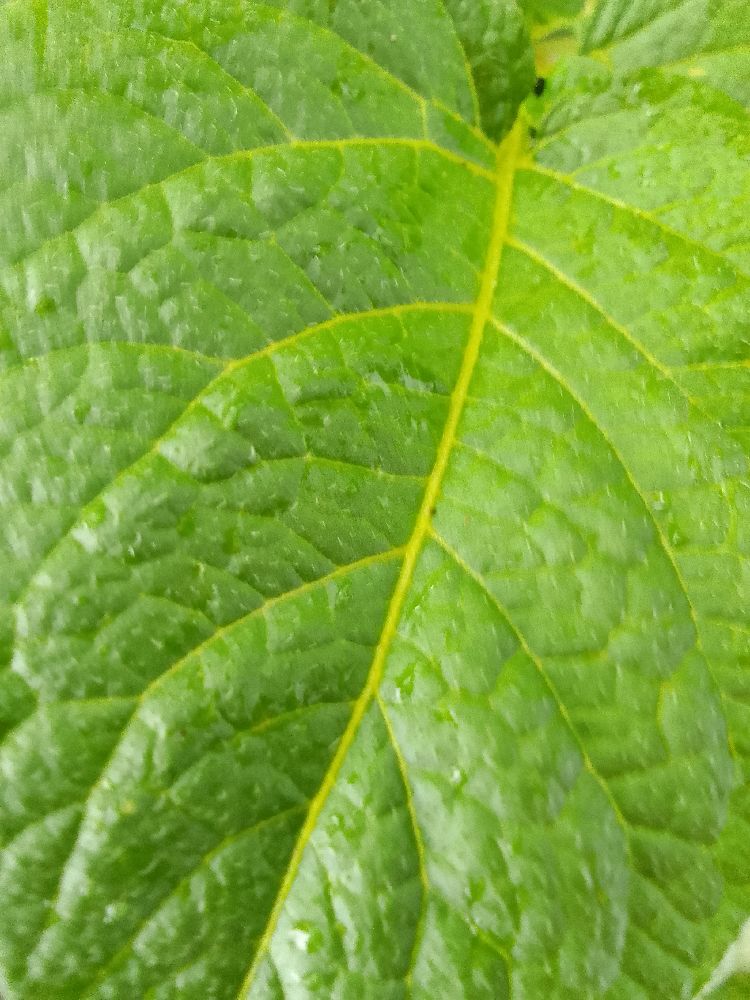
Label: Healthy